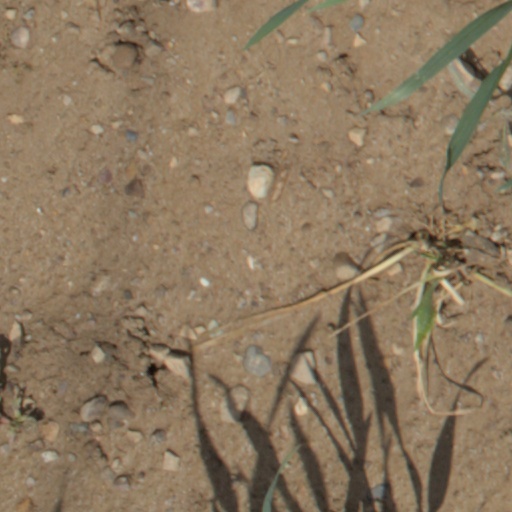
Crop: wheat